Hermes of Andros

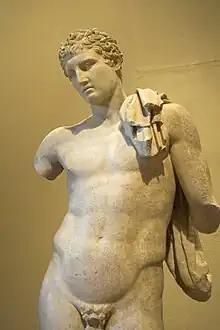
Close-up of torso and head.

At two meters and nineteen centimeters height, this statue made of Parian marble is over lifesize, and considered to be of great artistic value.